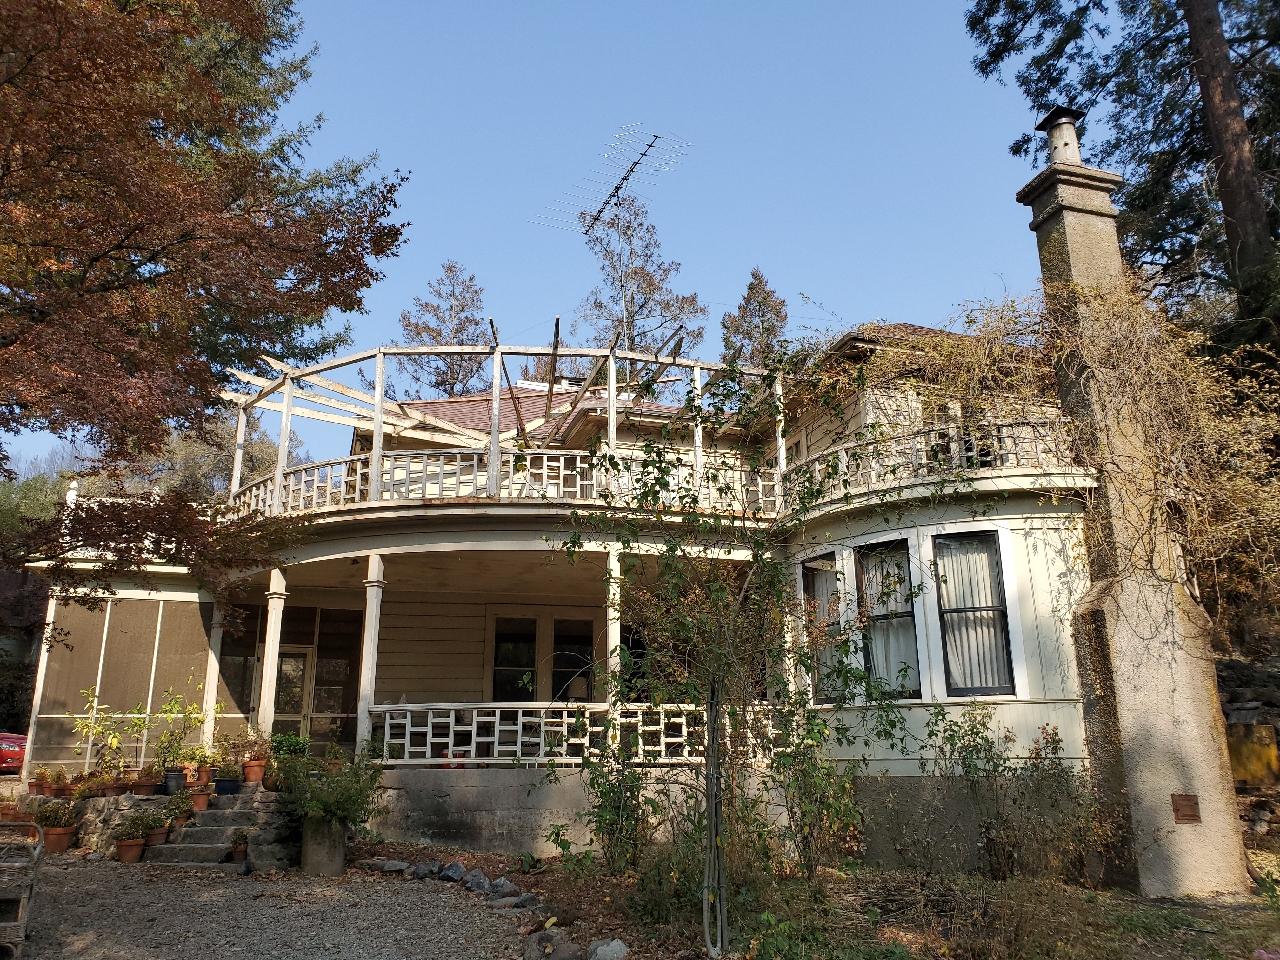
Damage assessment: no_damage